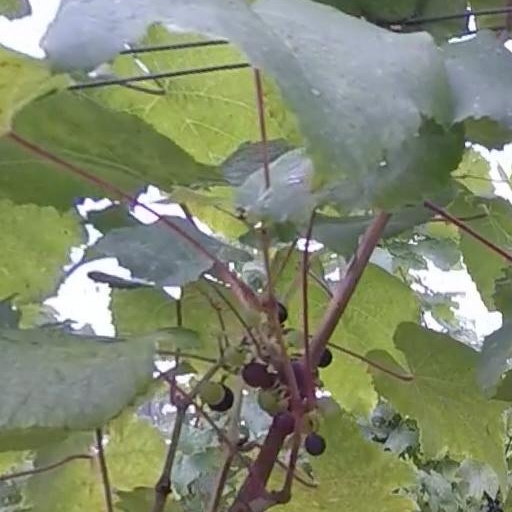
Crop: grape